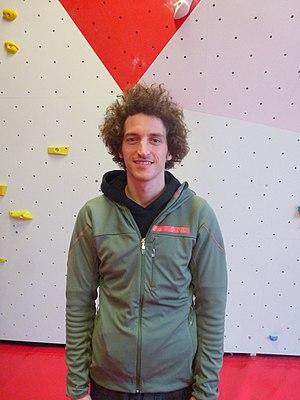
Guillaume Glairon Mondet le 2 avril 2015 à Climb Up Aix